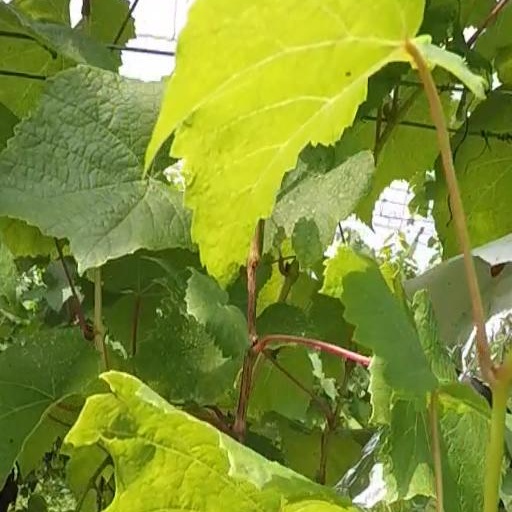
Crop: grape